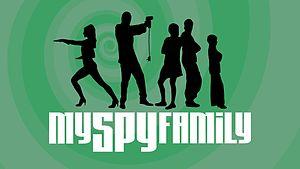
My Spy Family est une série télévisée britannique en 46 épisodes de 22 minutes créée par Paul Alexander et diffusée entre le 1ᵉʳ septembre 2007 et le 23 janvier 2010 sur Boomerang.